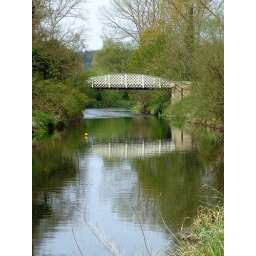
The road bridge over the Little Ouse at Santon Downham, Suffolk.